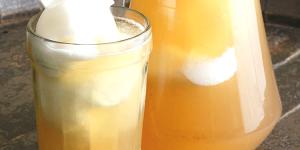
coctel terremoto